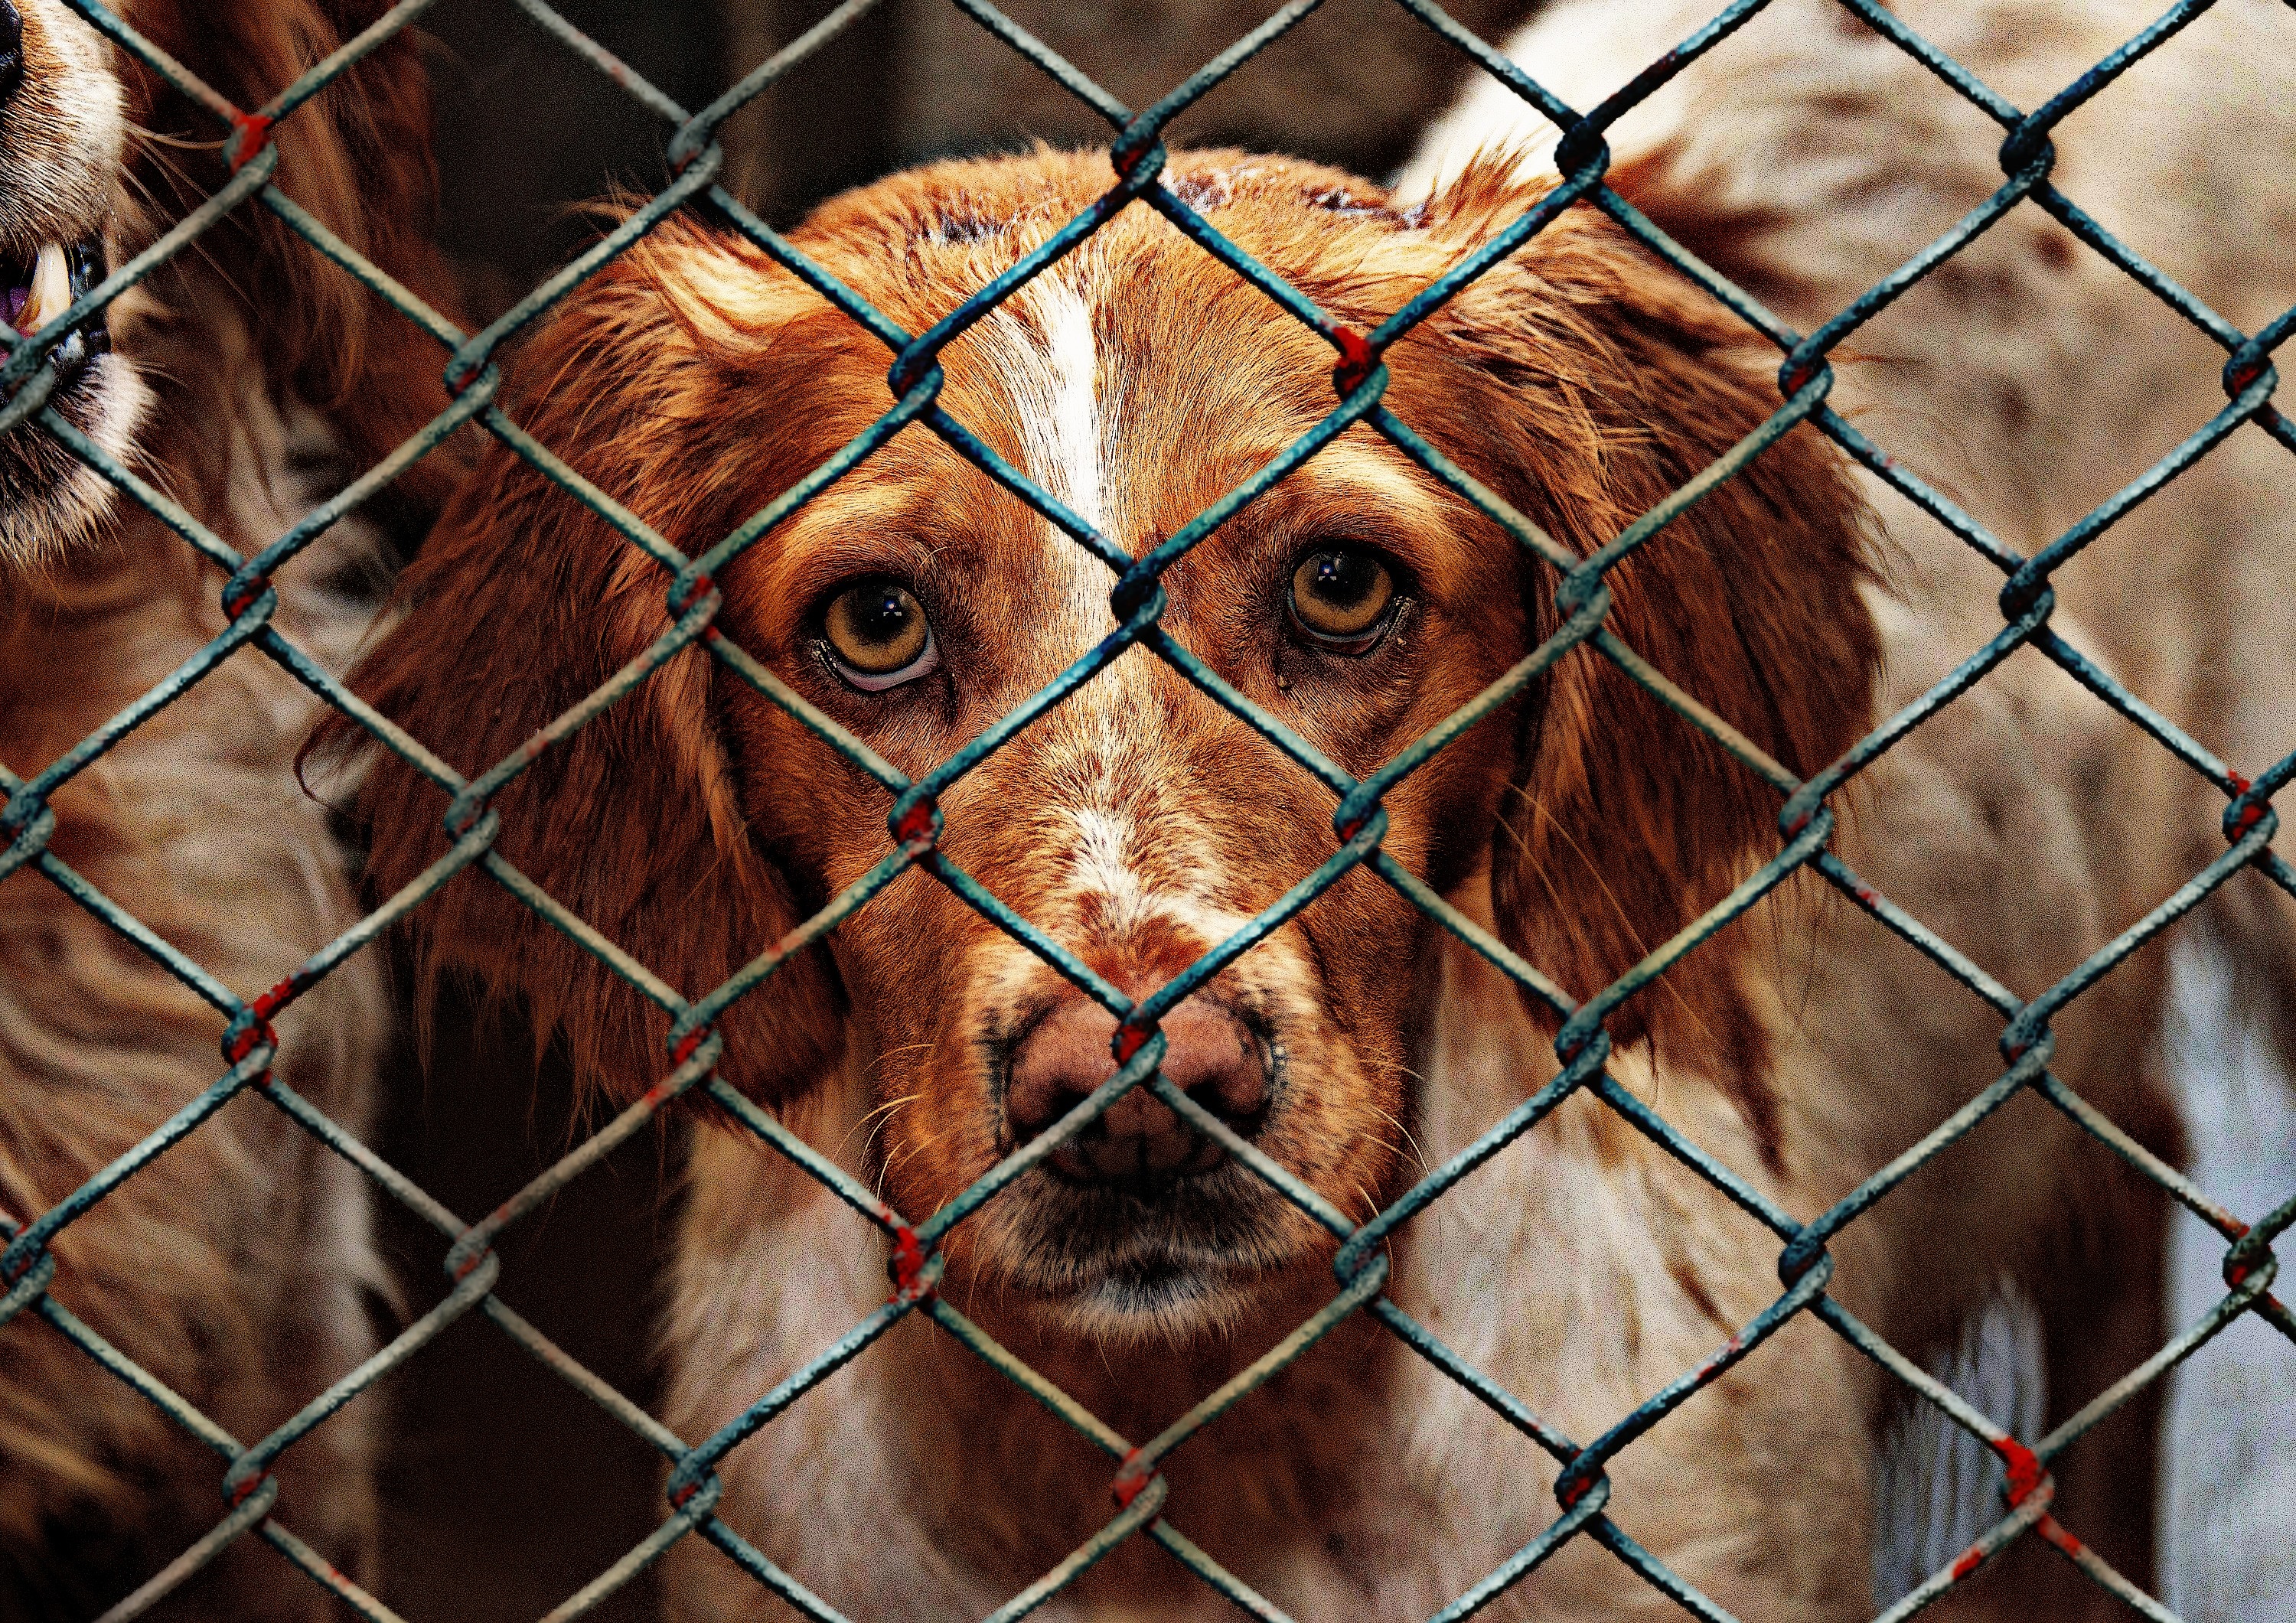
fence, sweet, puppy, dog, cute, charity, fauna, close up, help, sad, animals, not, animal world, save, emergency, rescue, wire mesh, imprisoned, dog look, animal welfare, animal shelter, terrible, animal rescue, helpless, dog like mammal, heartbreaking, poor animal